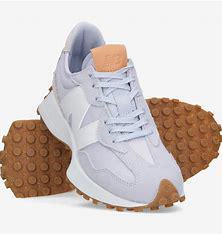
Brand: New
Model: Balance New Balance 327 Marathon